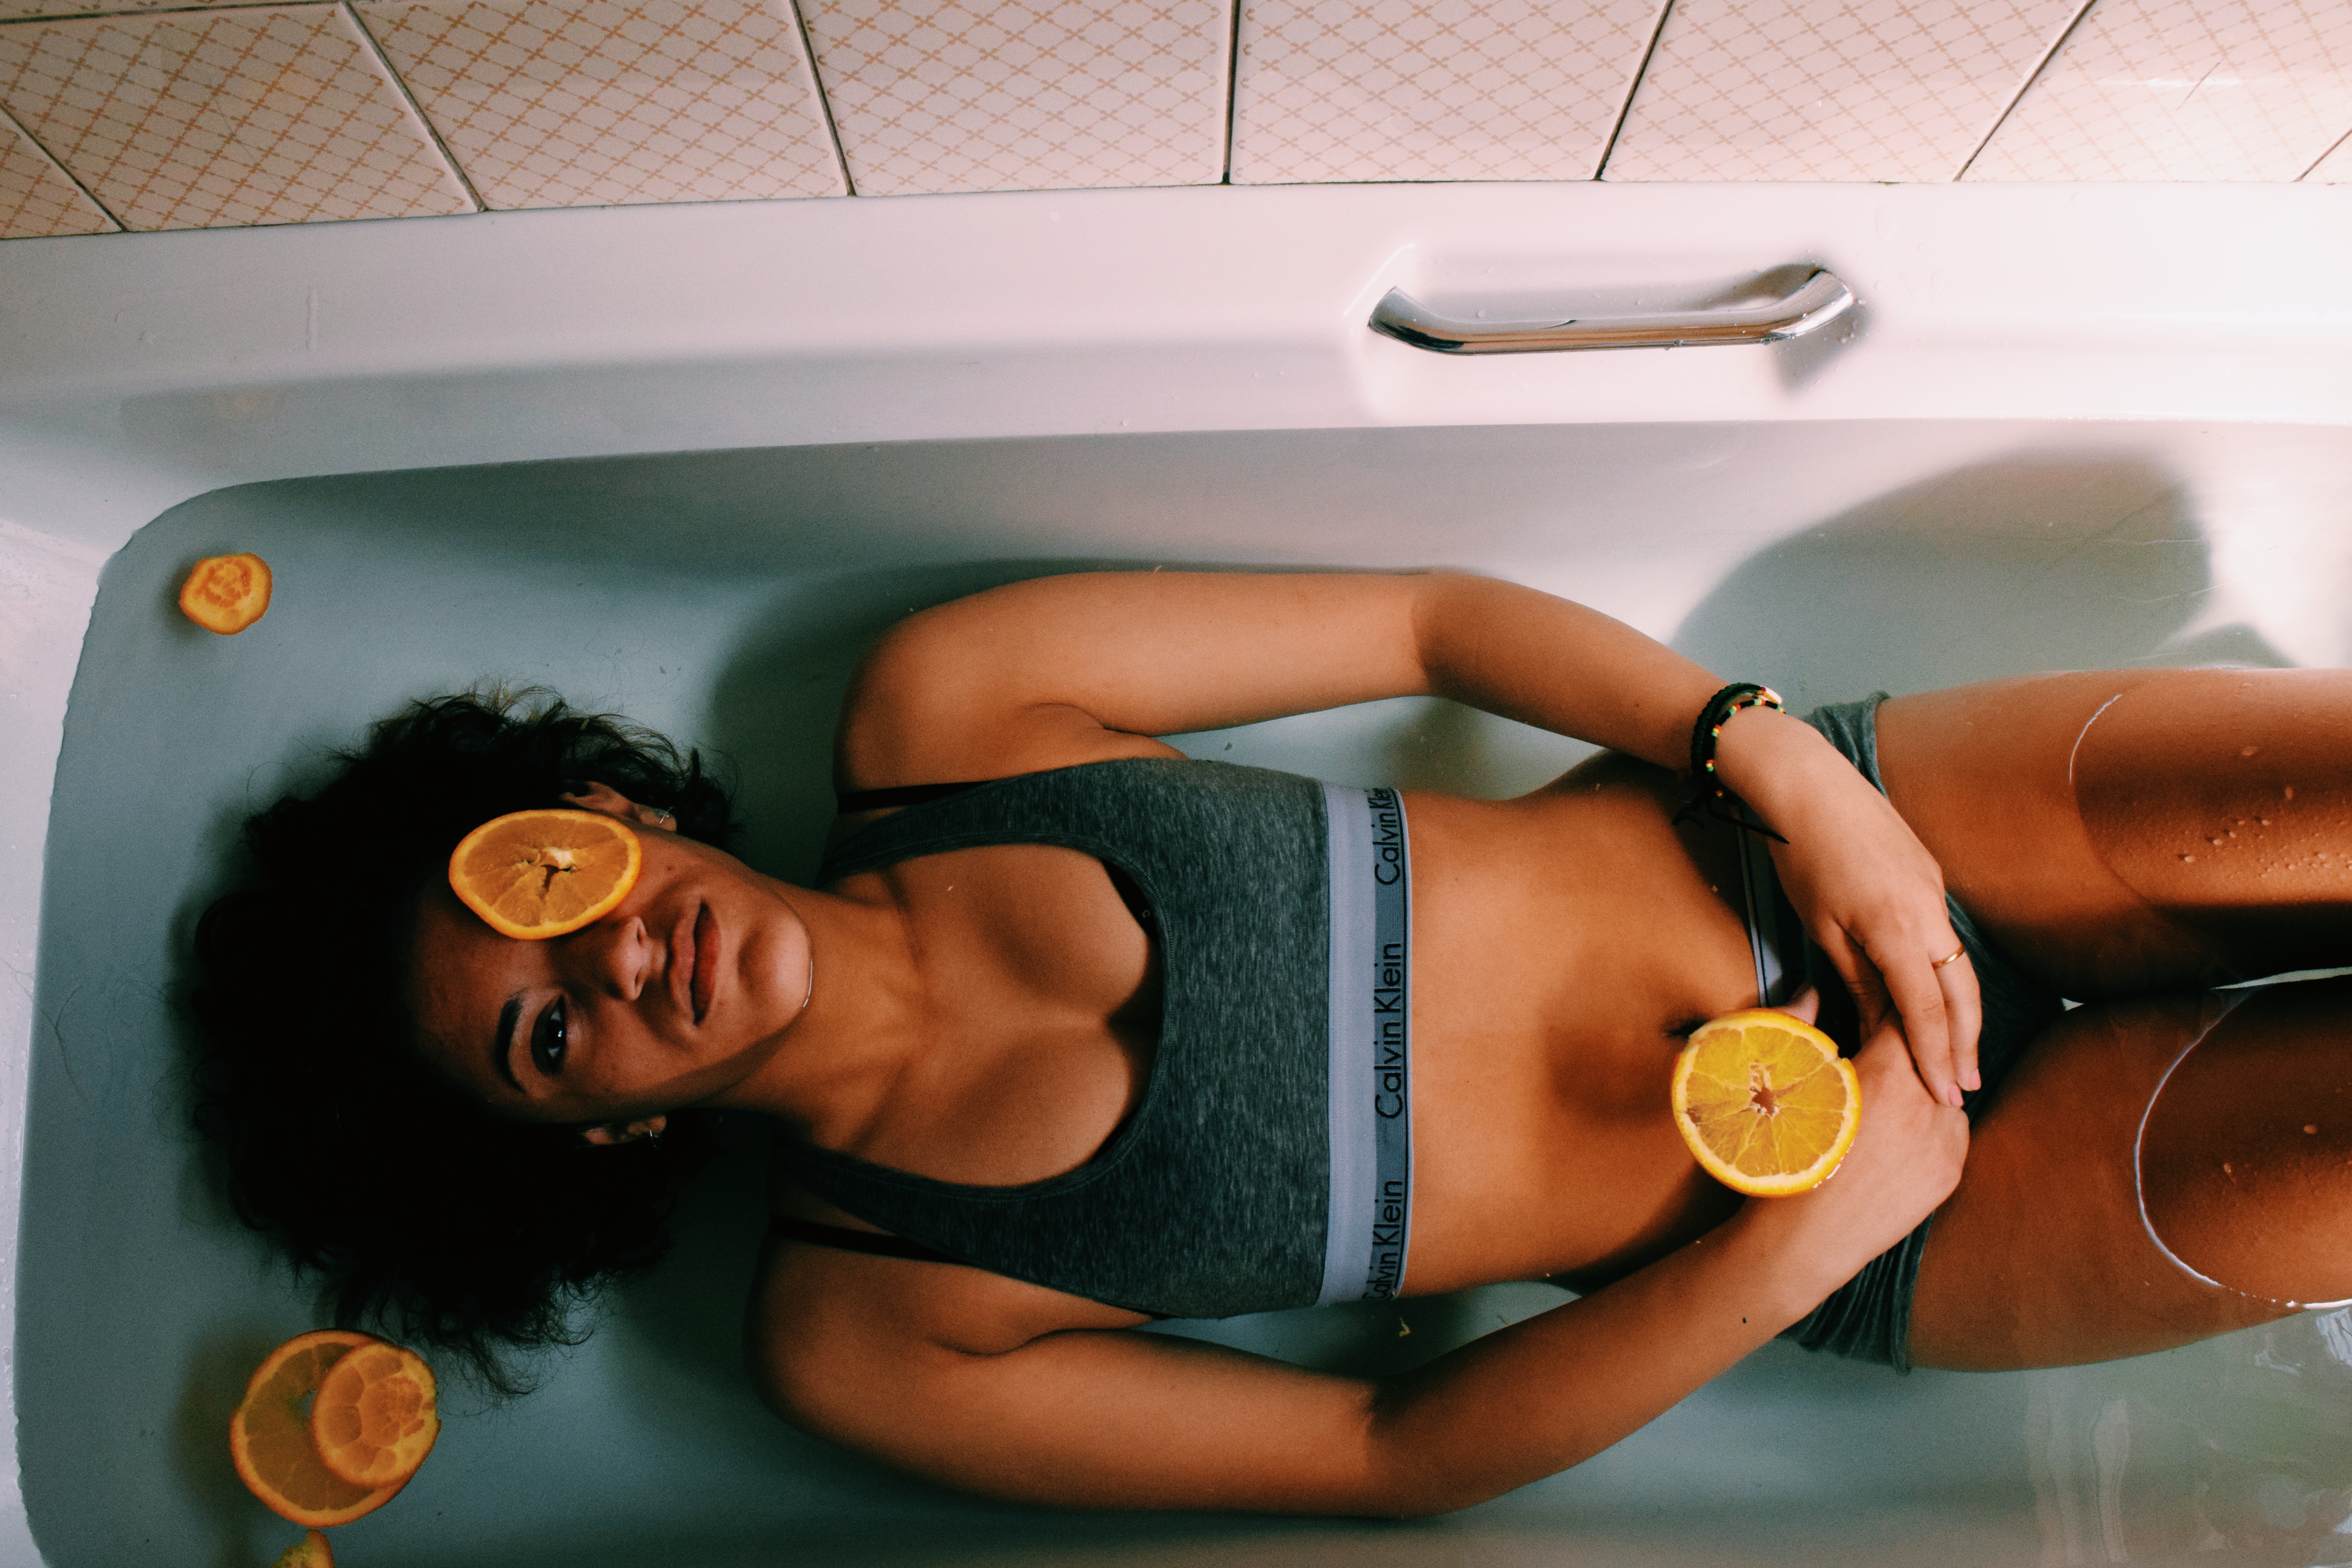
hand, leg, finger, clothing, human body, thigh, undergarment